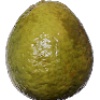
Label: Guava 1